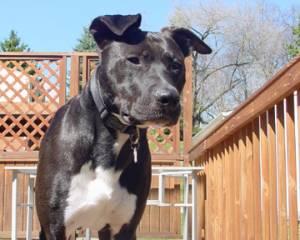
Breed: american pit bull terrier